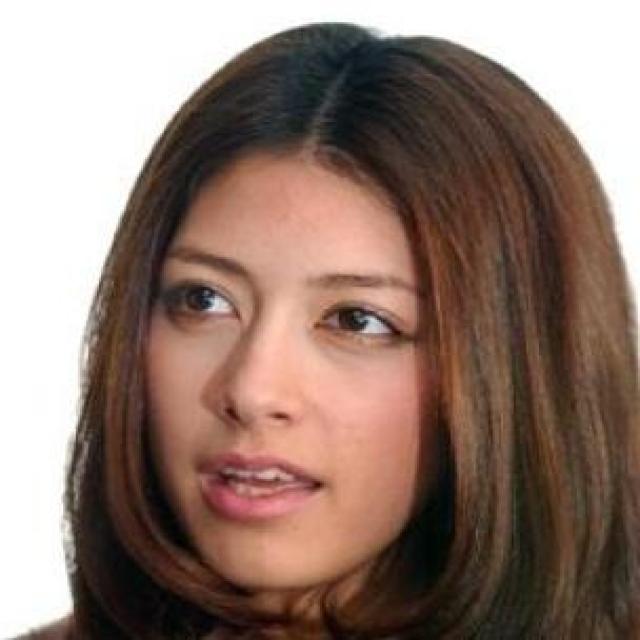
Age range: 21-44